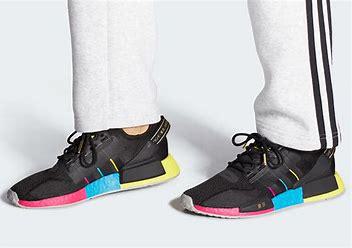
Brand: Adidas
Model: NMD_R1 V2